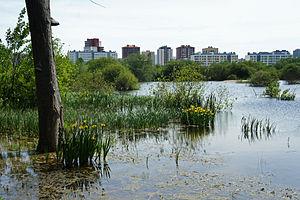
L'anneau vert de Vitoria est une série de parcs reliés entre eux par des corridors verts, dans la périphérie de Vitoria-Gasteiz, capitale de la province d'Alava et de la Communauté autonome du Pays basque en Espagne.